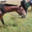
Label: horse